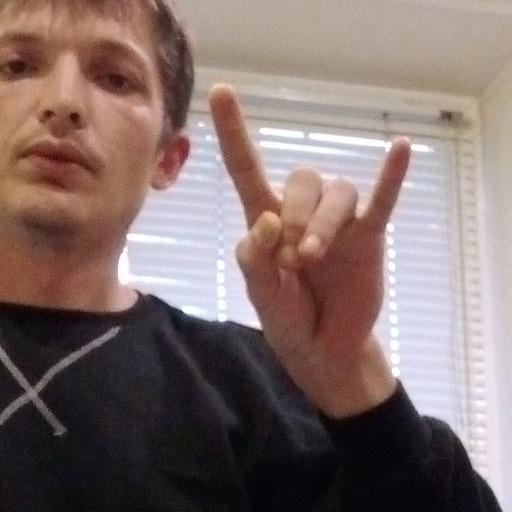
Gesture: rock